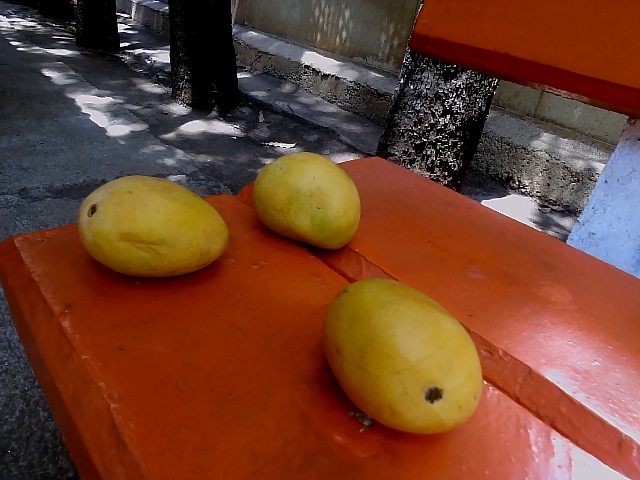
Label: Ripe_Mango